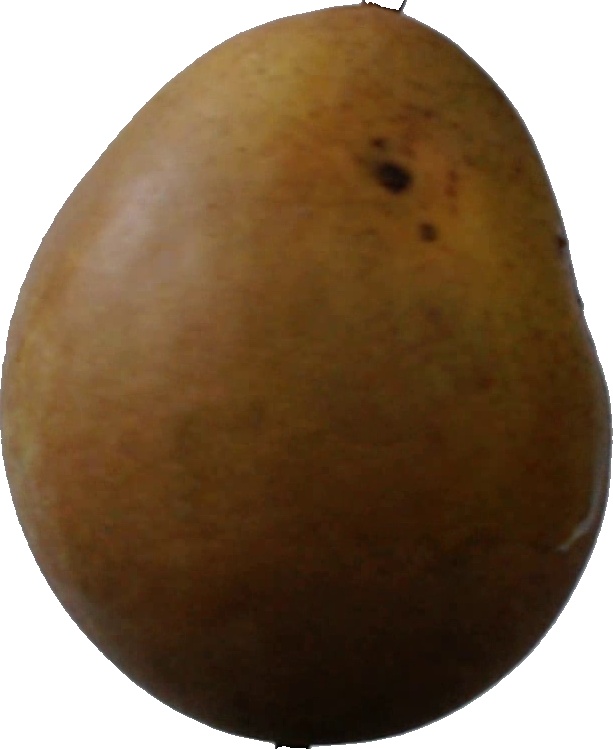
Label: pear_3